Ami Aadu

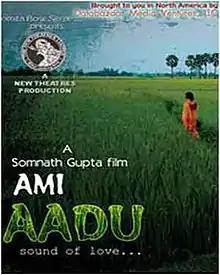
Film poster

Ami Aadu, formerly titled "Aadur Prem", is a 2011 Bengali film produced by New Theatres and directed by Somnath Gupta. In this film the protagonist, Aadu, a poor Bengali village girl from Murshidabad, writes a letter to U.S. President George W. Bush informing him about the hardships in her life caused by the 2003 invasion of Iraq.